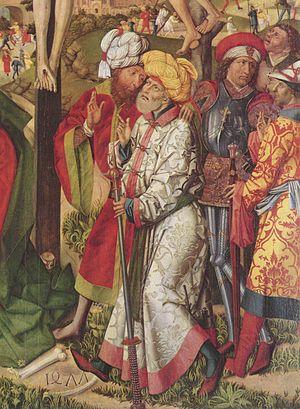
Le Maître de 1477 est un peintre anonyme de style gothique, actif dans la seconde moitié du XVᵉ siècle à Augsbourg.